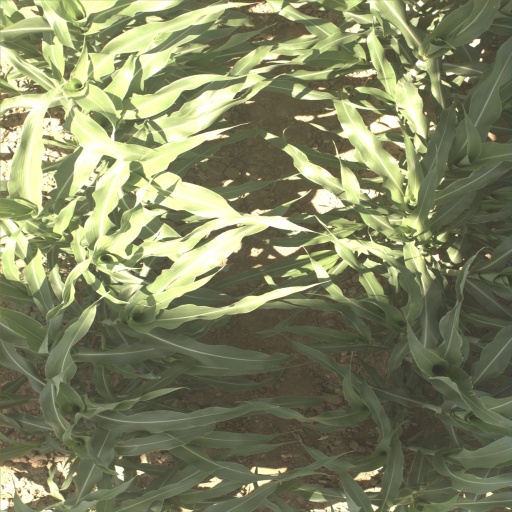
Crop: sorghum